Dumb Patrol

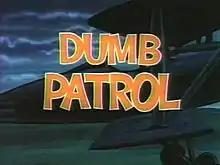
Title card

Dumb Patrol is a 1964 Warner Bros. "Looney Tunes" cartoon short directed by Gerry Chiniquy. It was released on January 18, 1964, and stars Bugs Bunny and Yosemite Sam. Director Gerry Chiniquy was a longtime animator in Friz Freleng's unit. The cartoon is set during World War I opening 'somewhere in France' in 1917, and it also commemorates the 50th anniversary of the war.